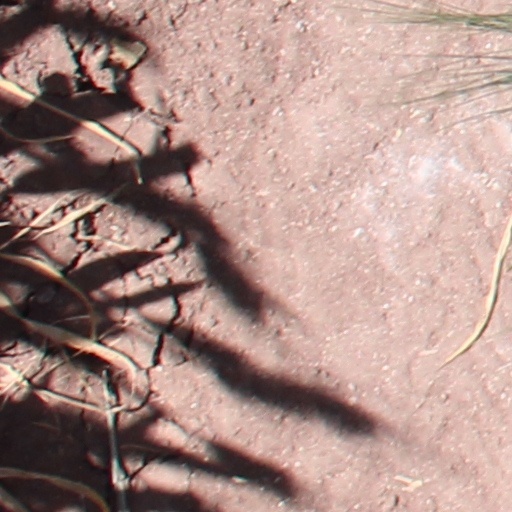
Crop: wheat